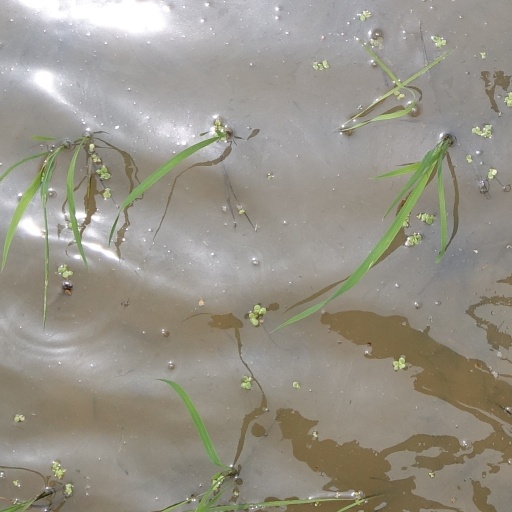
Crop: rice